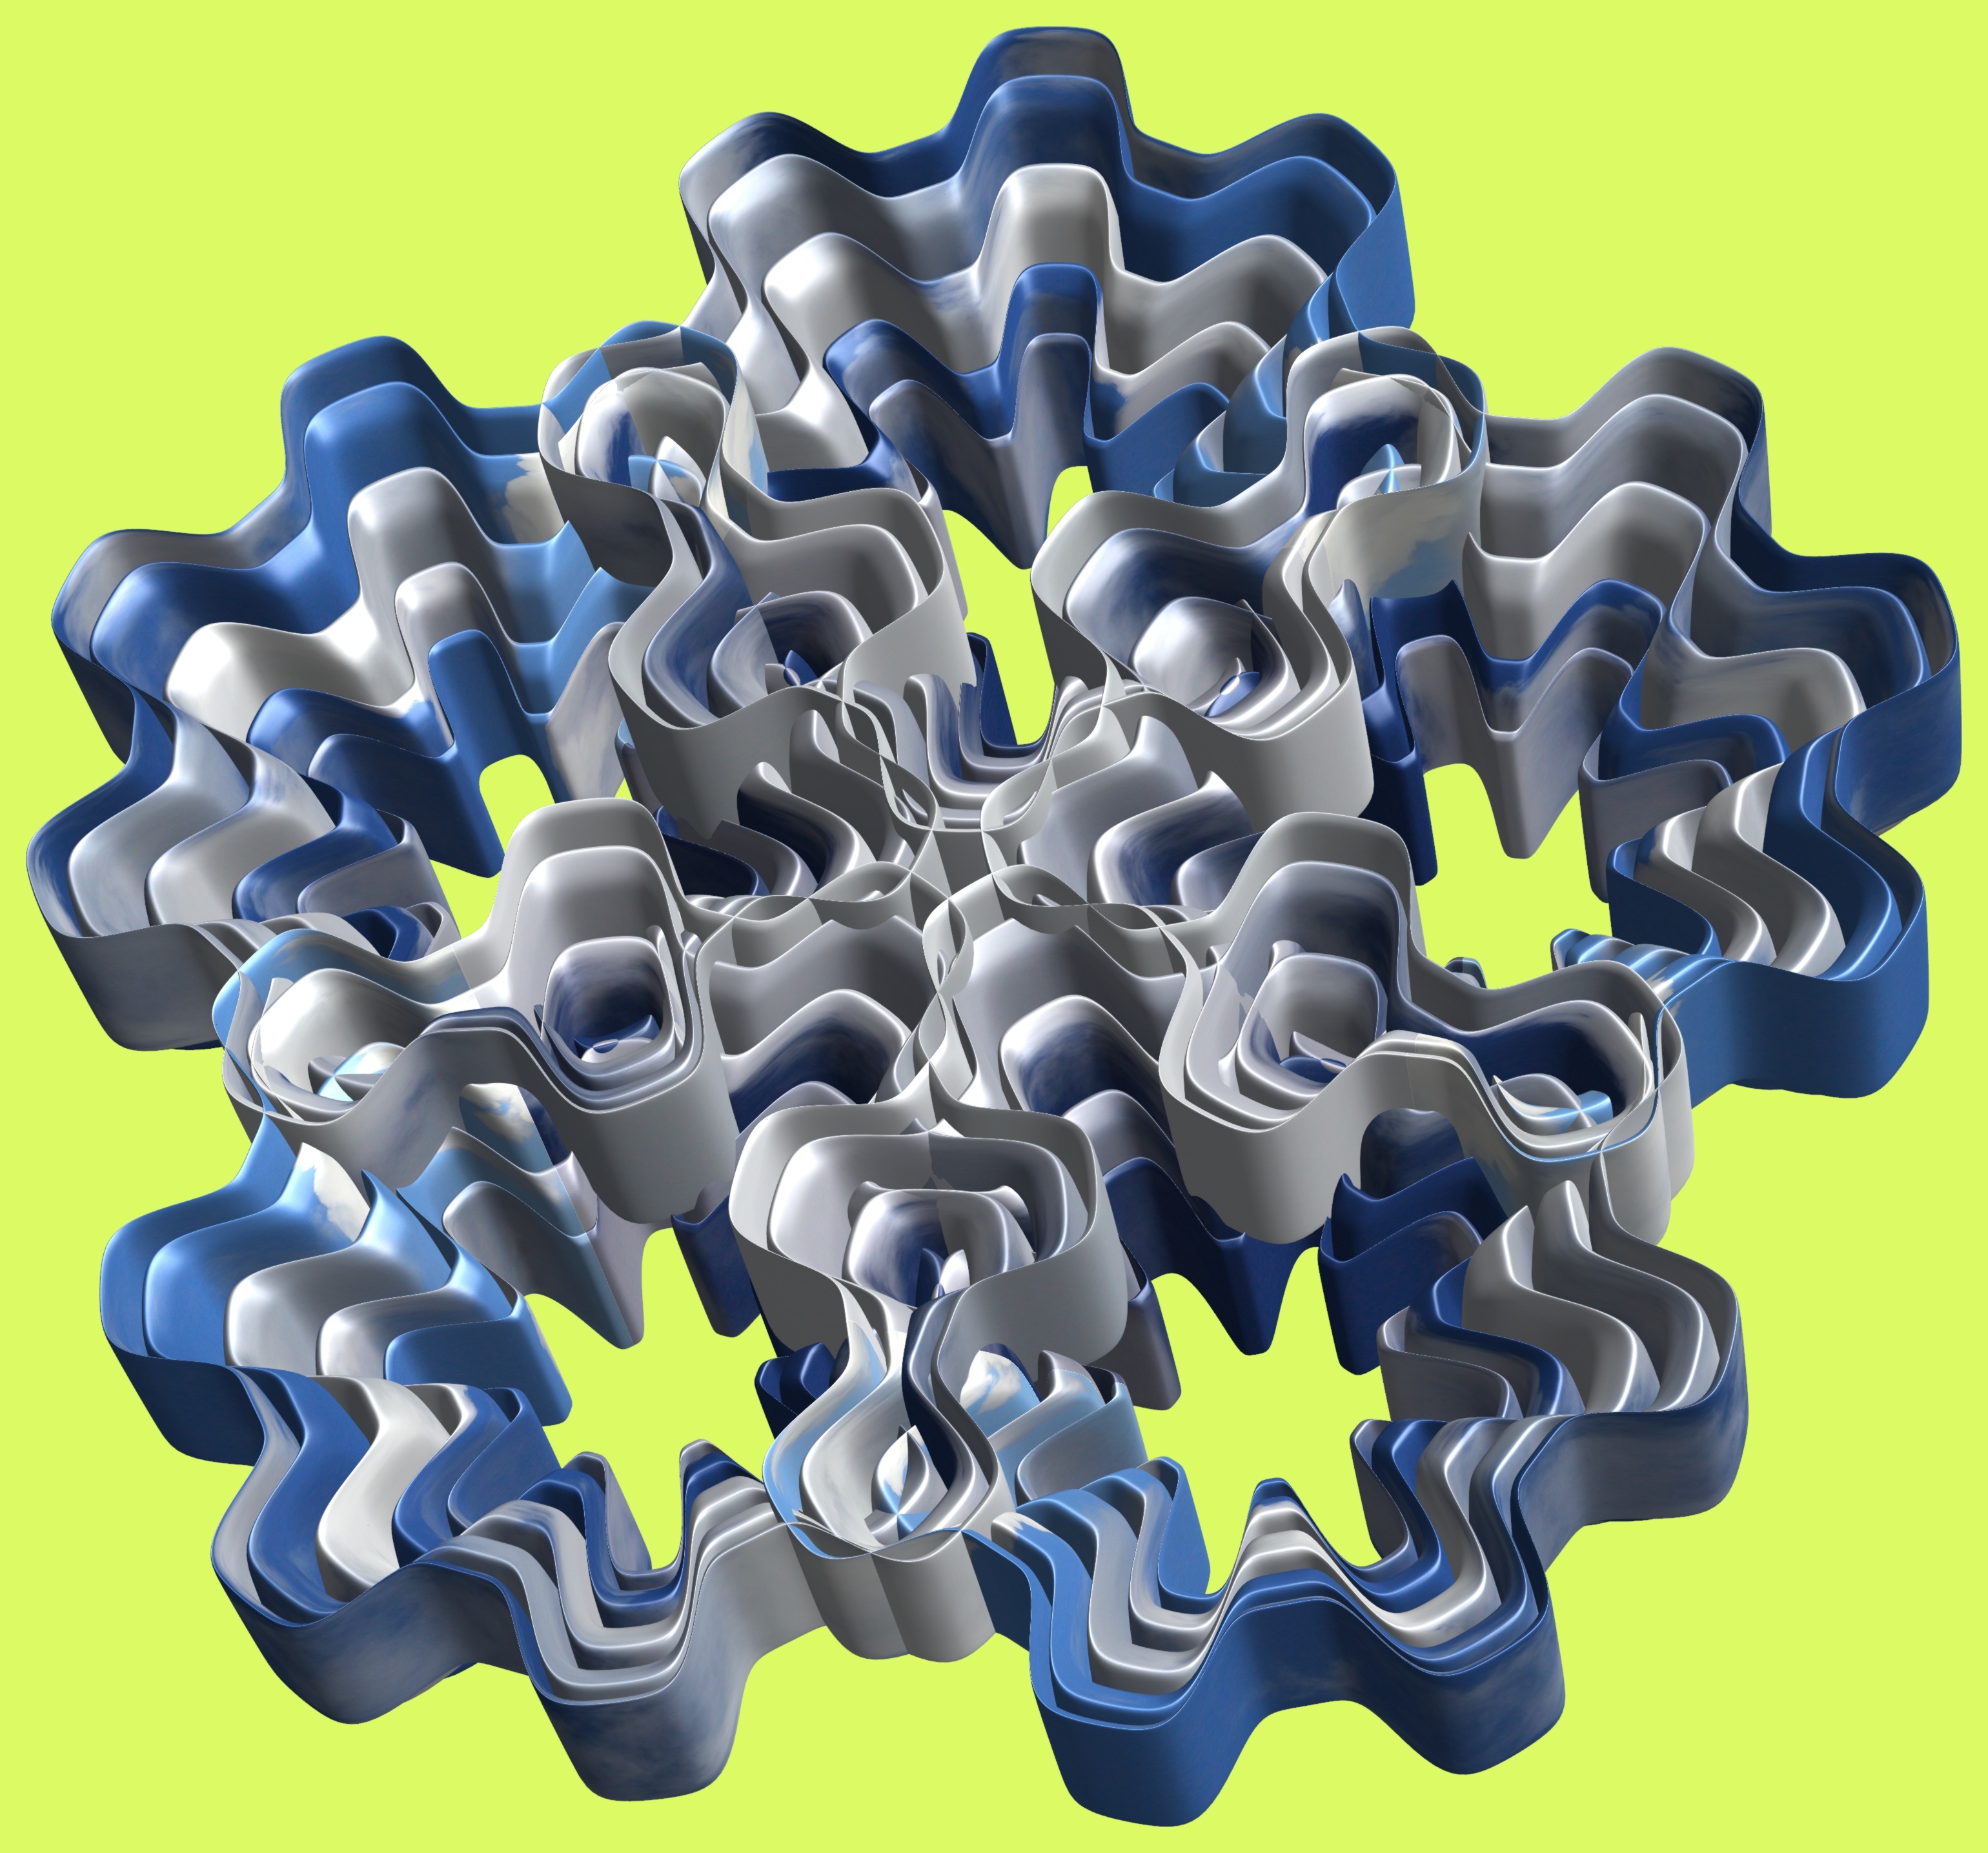
structure, wheel, texture, pattern, toy, circle, human body, font, illustration, design, symmetry, 3d, graphic, organ, torus, mathematica, cg, parametricplot3d, code, program, algorithm, mapping